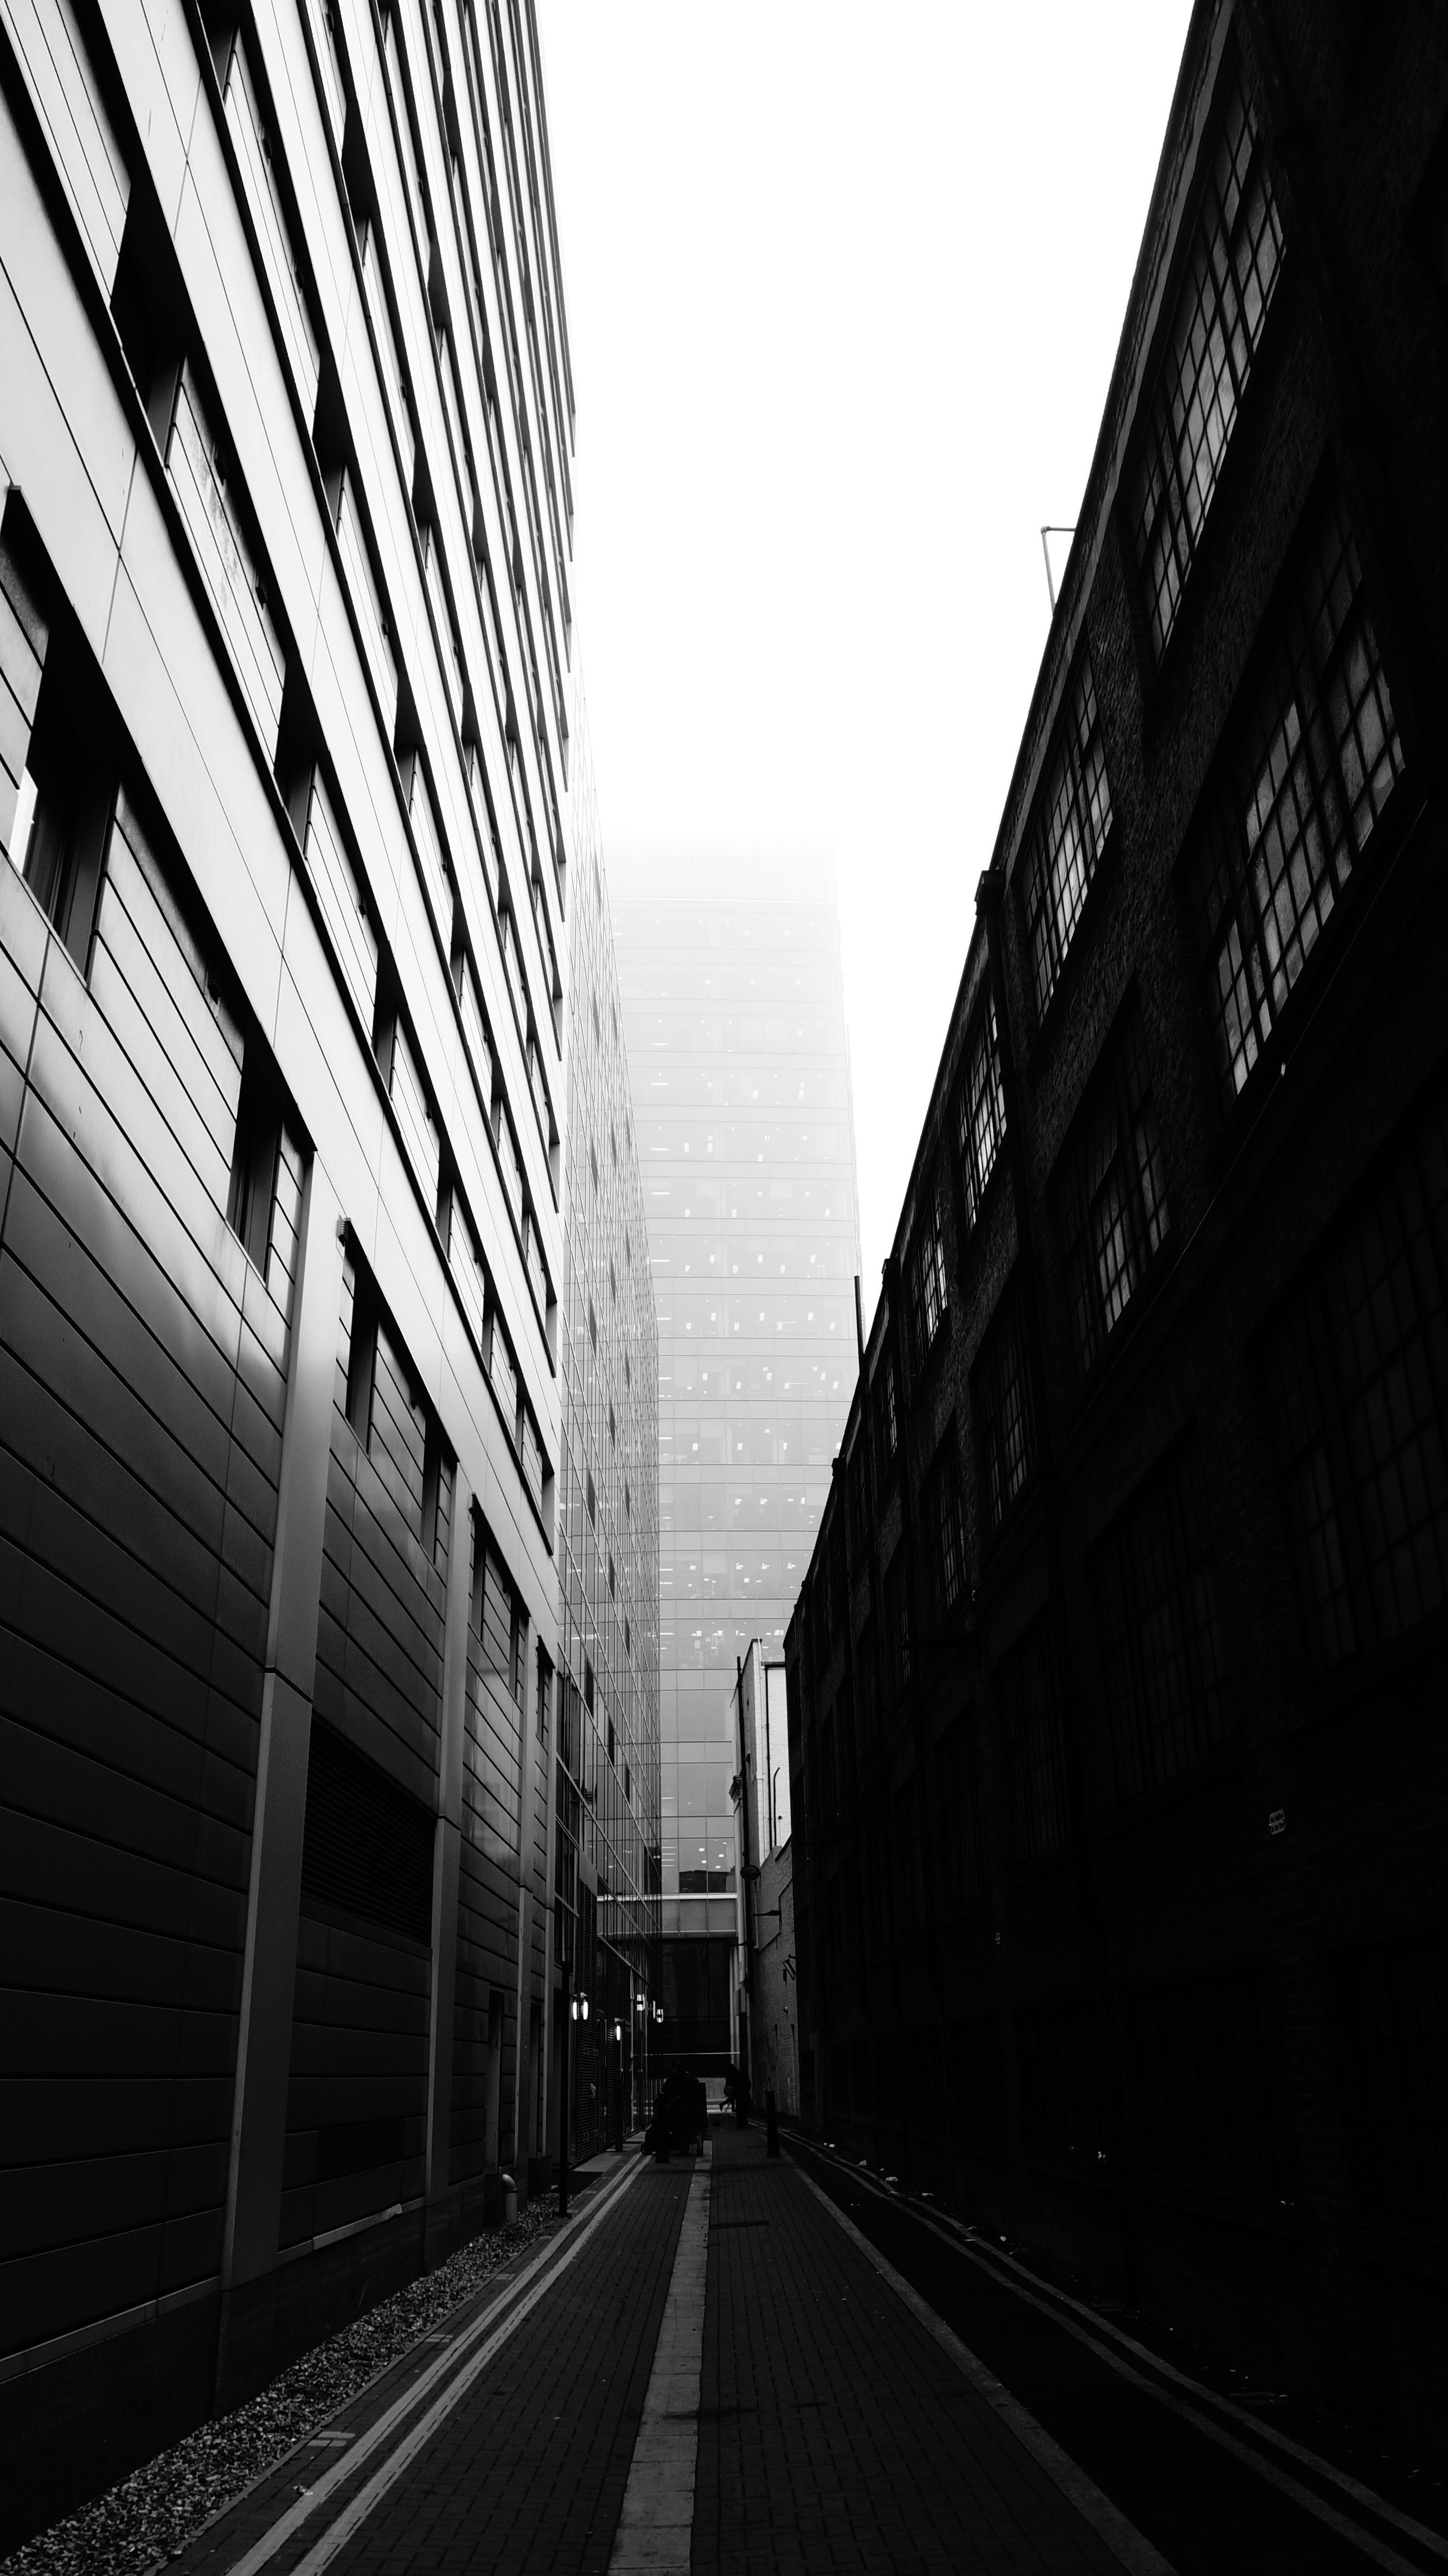
black and white, architecture, road, street, skyscraper, cityscape, line, darkness, black, monochrome, lane, infrastructure, symmetry, shape, metropolis, urban area, monochrome photography, metropolitan area